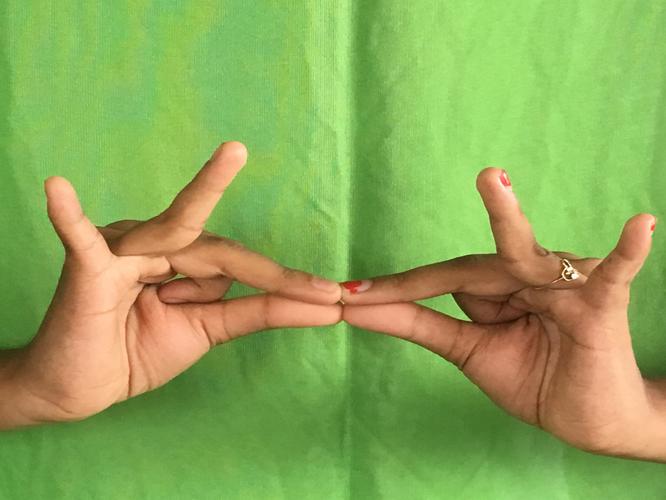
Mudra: Sakata
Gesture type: double_hand